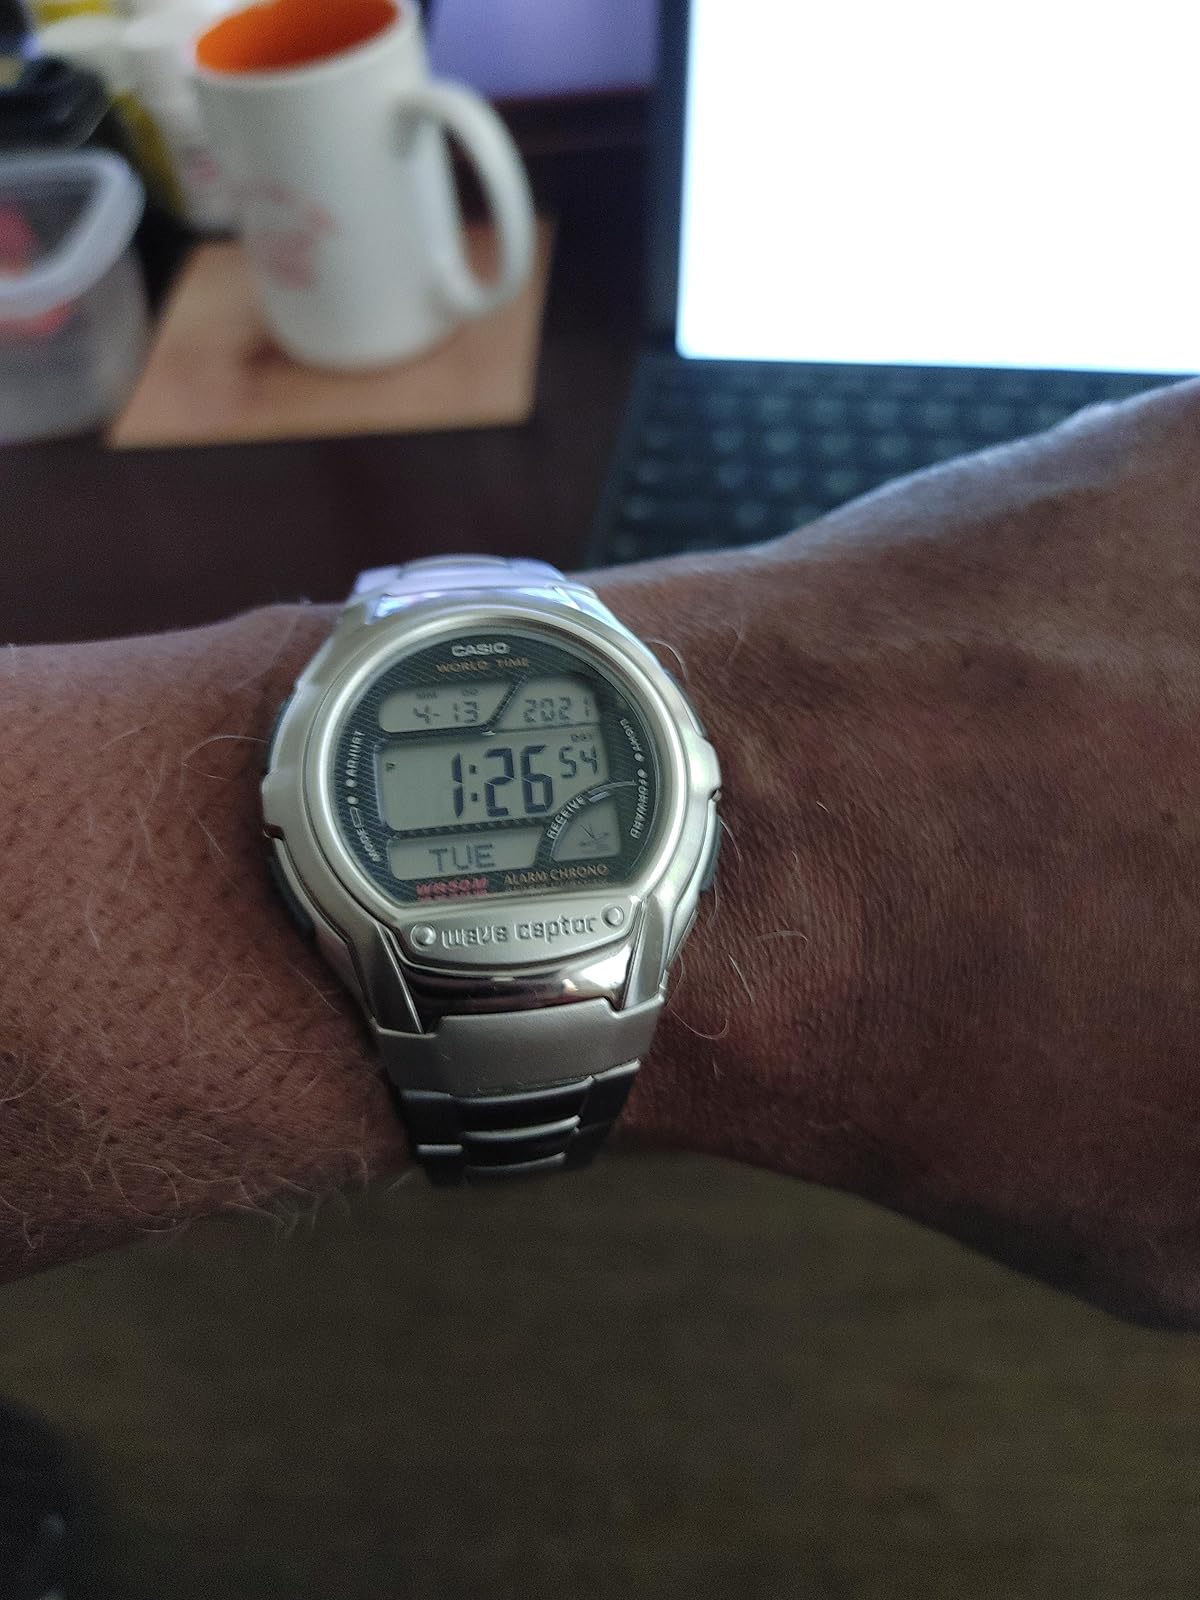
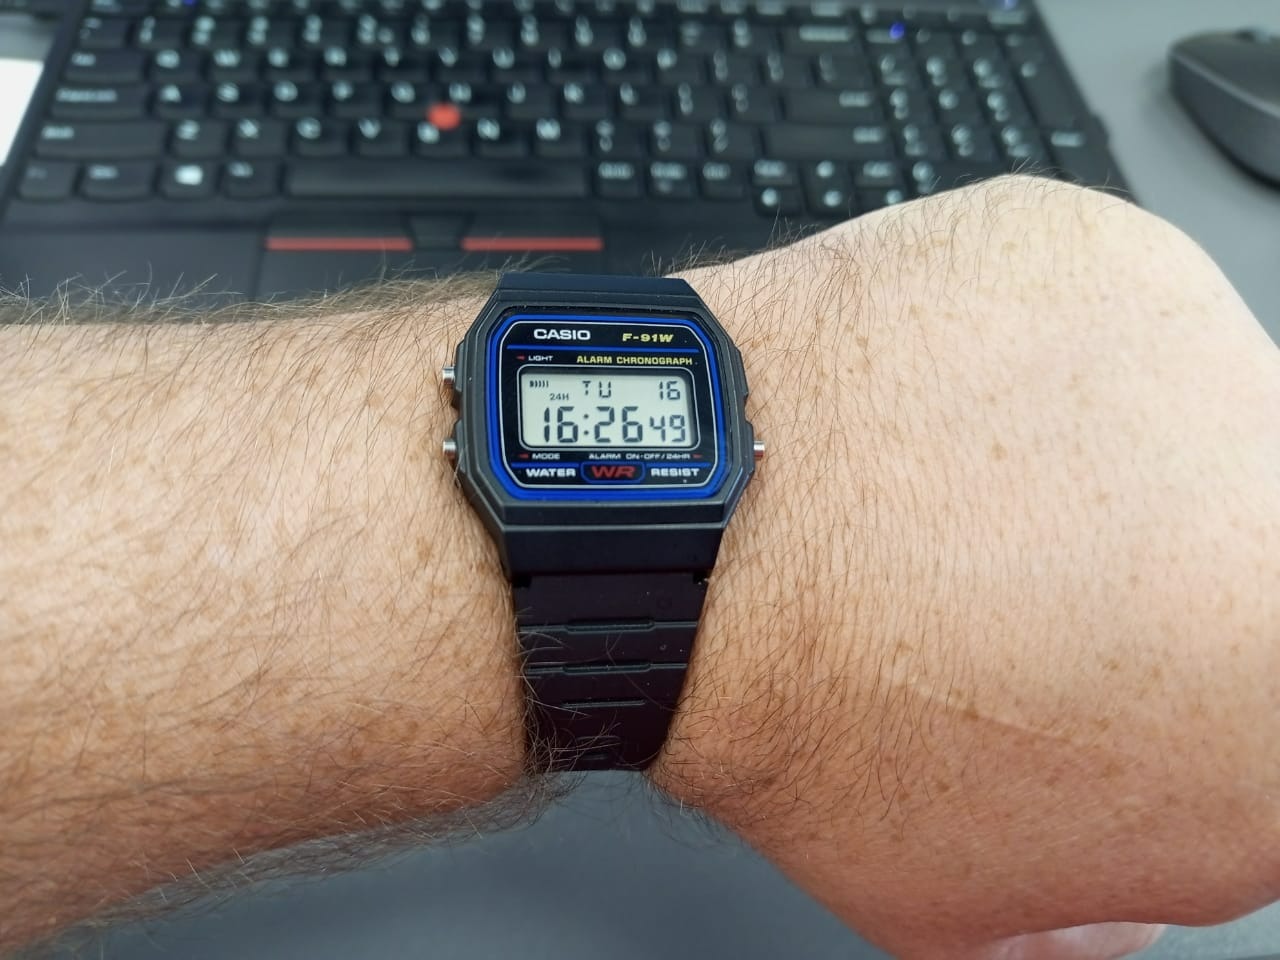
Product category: accessories_watch
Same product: no